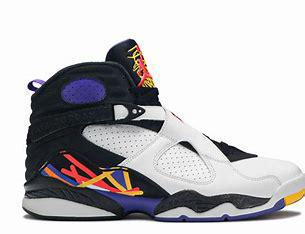
Brand: Jordan
Model: 8 Retro